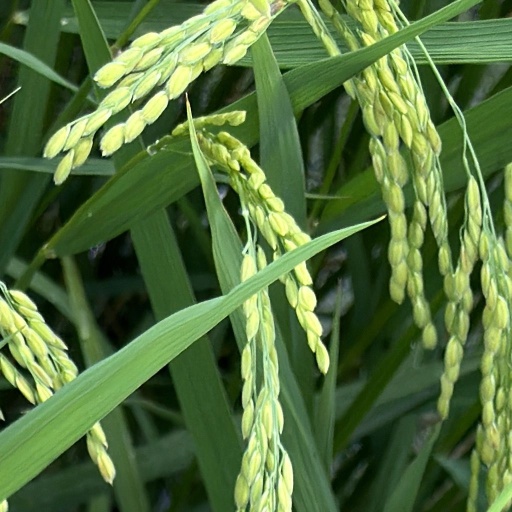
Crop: rice